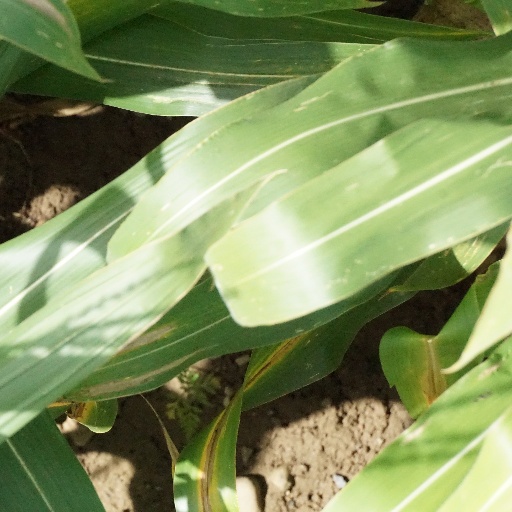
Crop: maize; corn